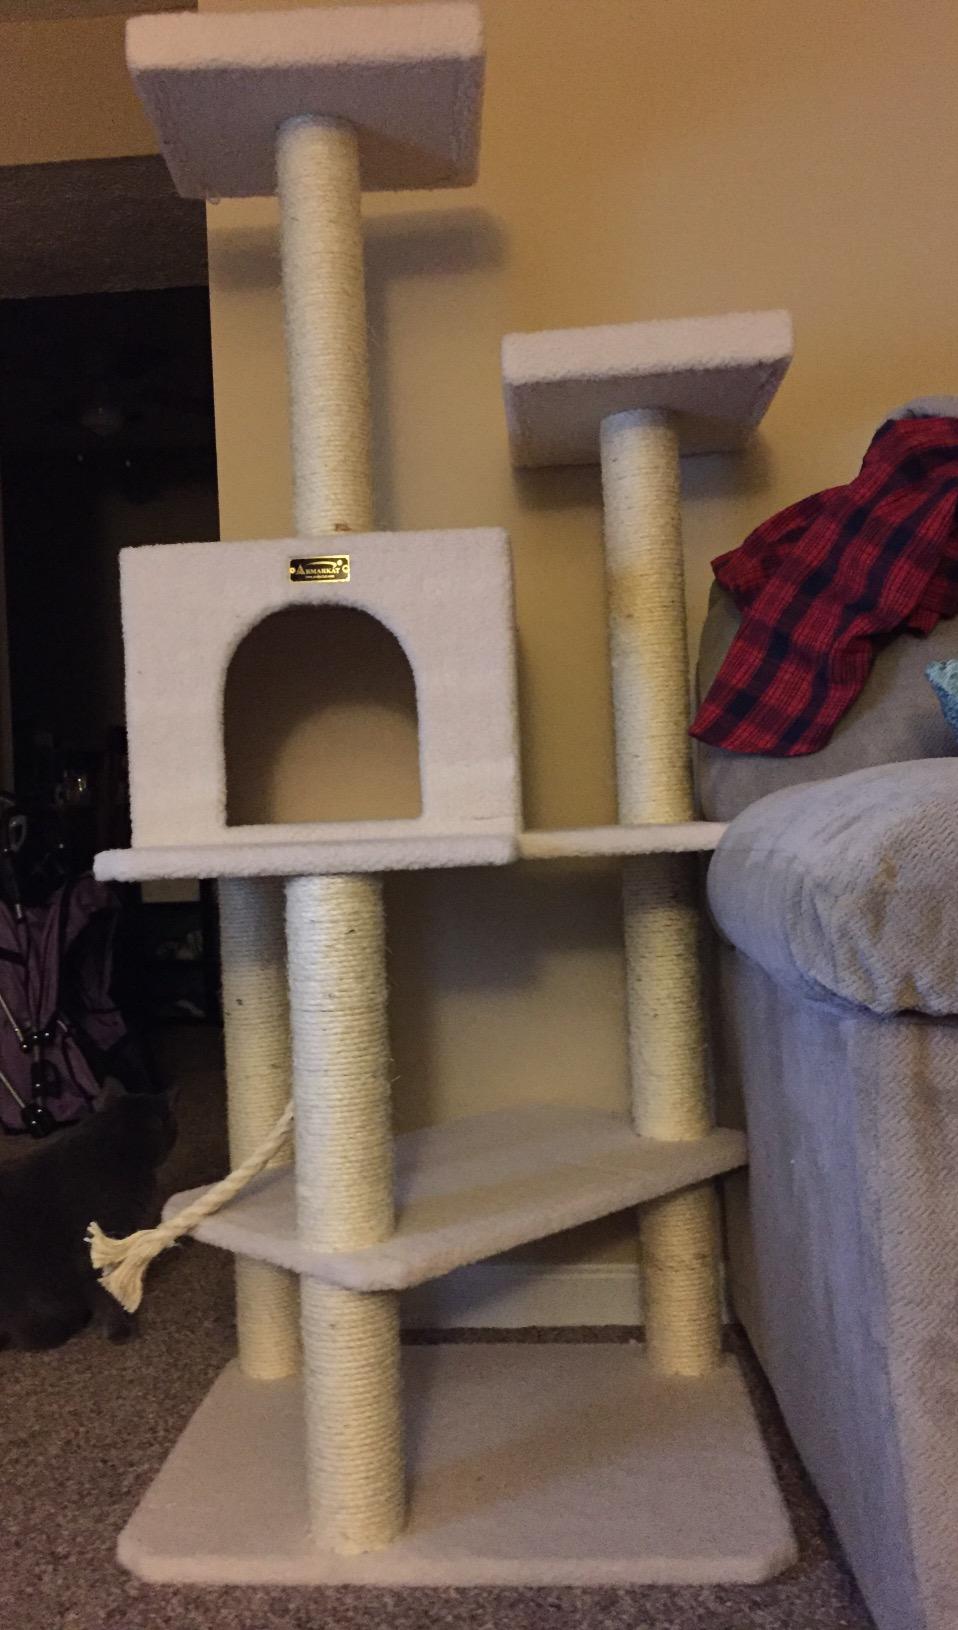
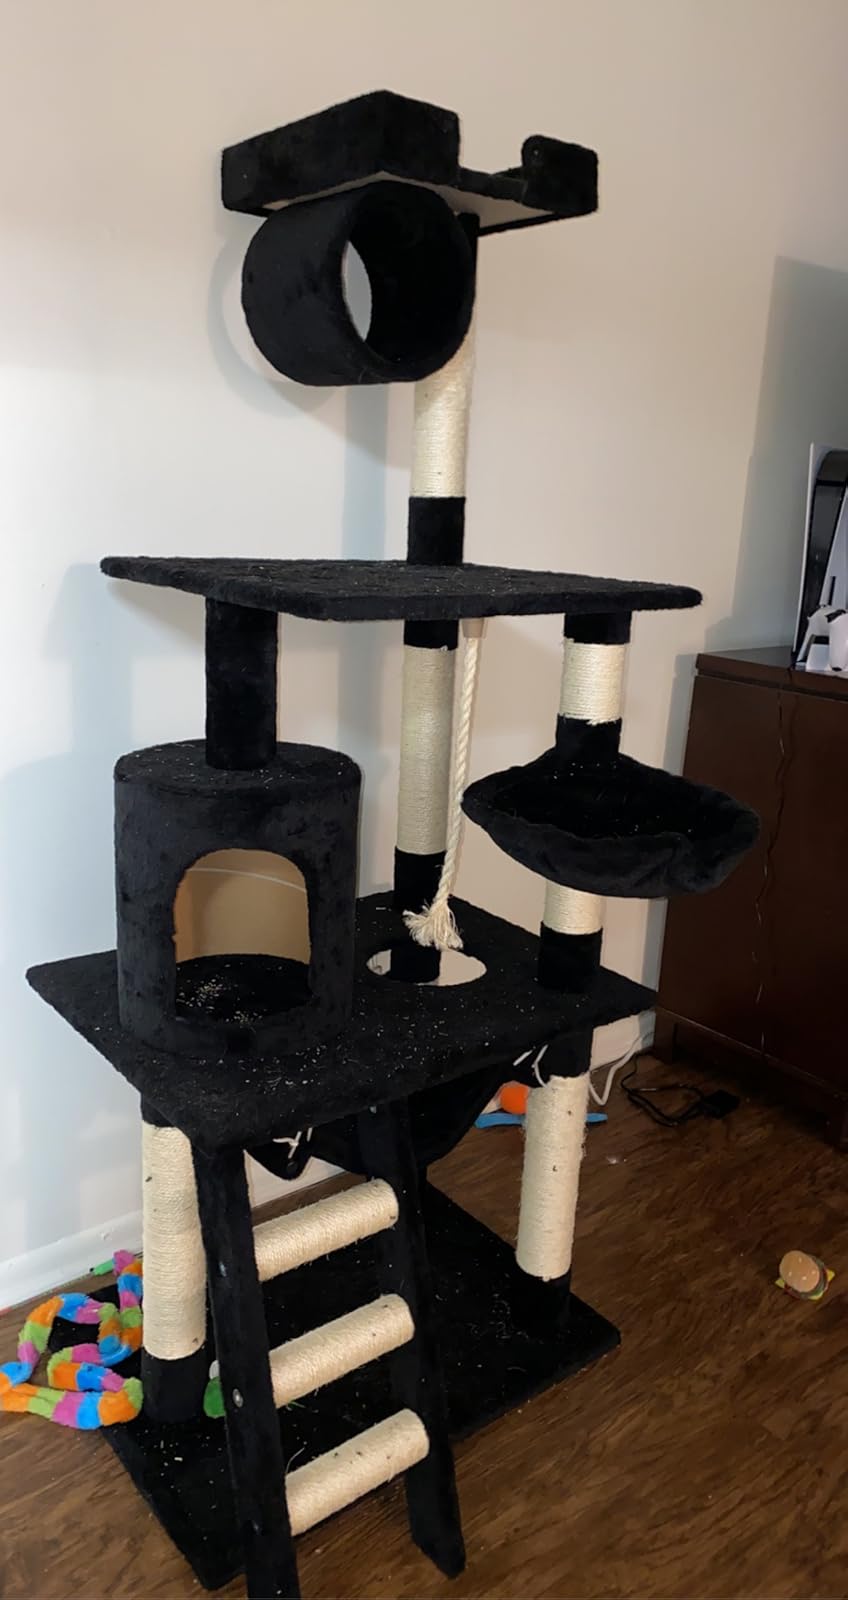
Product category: items_cat tree
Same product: no